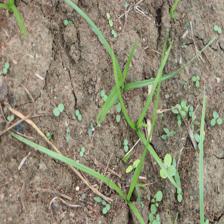
Label: Grass